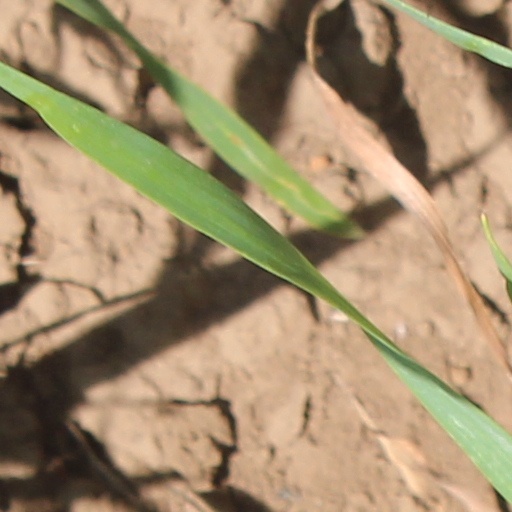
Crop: wheat